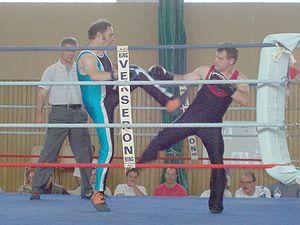
La savate boxe française est un sport de combat de percussion qui consiste, pour deux adversaires équipés de gants et de chaussons, à se porter des coups avec les poings et les pieds. Elle est apparue au XIXᵉ siècle dans la tradition de l'escrime française, dont elle reprend le vocabulaire et l'esprit. Connue dès son apparition sous le nom de « savate » ou « art de la savate », elle a été, tout au long du XXᵉ siècle, désignée par le nom de « boxe française », puis finalement renommée officiellement « savate boxe française » en 2002. C'est actuellement une discipline internationale qui appartient au groupe des boxes pieds-poings. « Savate » en vieux français veut dire « vieille chaussure ». Un homme qui pratique la savate est appelé un tireur tandis qu'une femme s'appelle une tireuse.